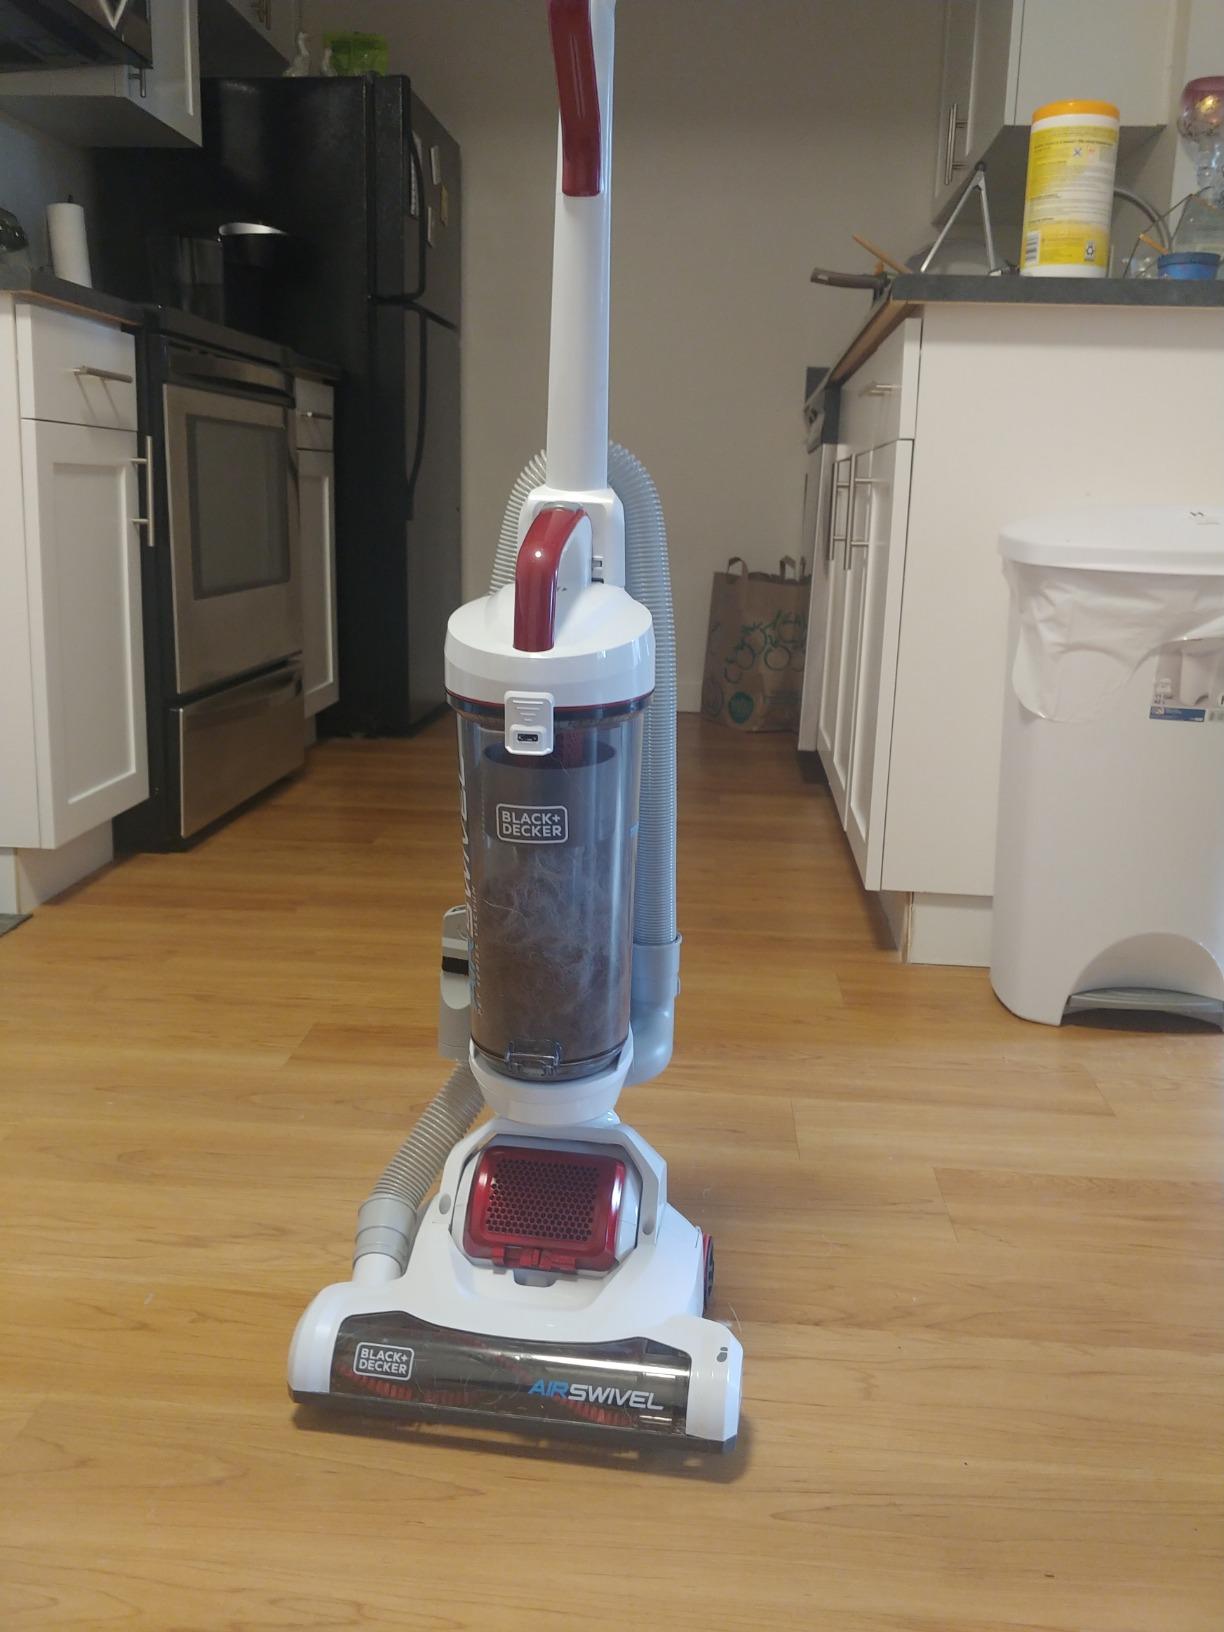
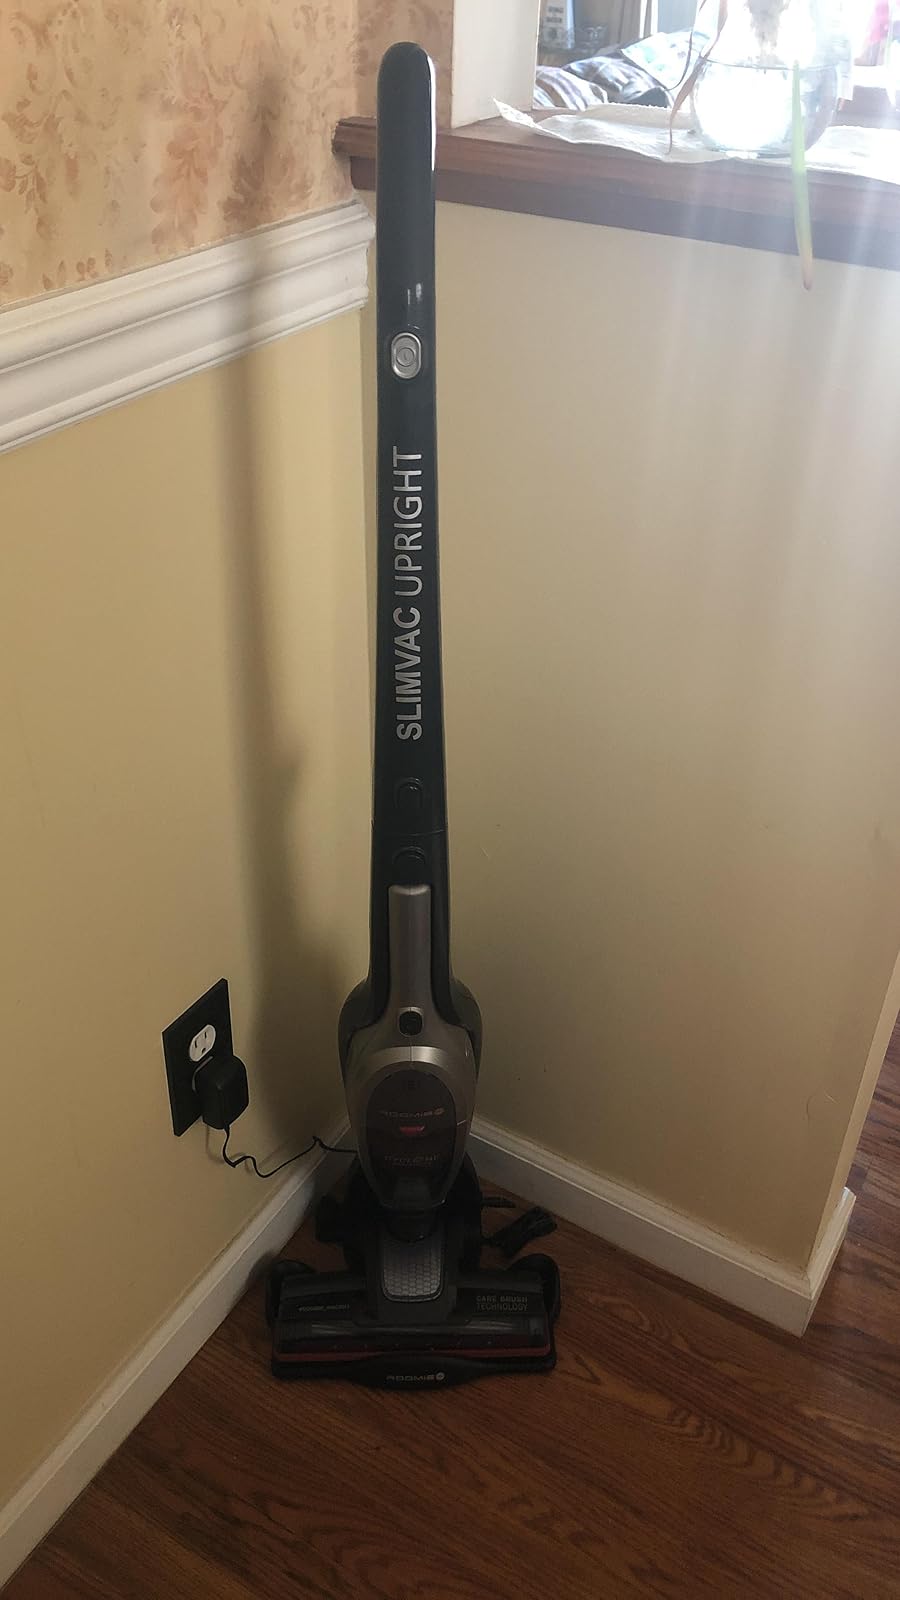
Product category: items_vacuum
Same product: no